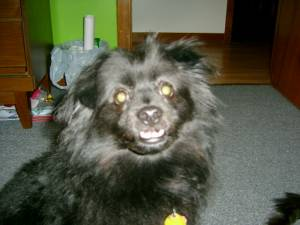
Breed: pomeranian